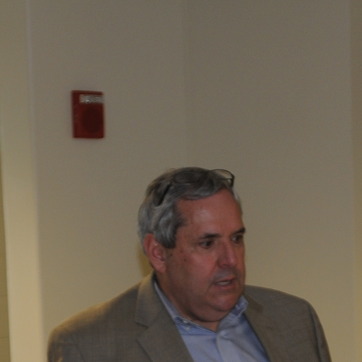
Material: hair